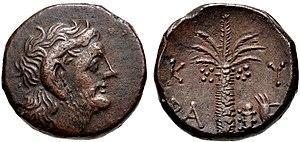
Magas est le fils de Bérénice Iʳᵉ par son premier mariage, et donc le beau-fils de Ptolémée Iᵉʳ Sôter et le demi-frère de Ptolémée II Philadelphe. Il est roi de Cyrène de -276 à -250.